Joint Declaration on the Doctrine of Justification

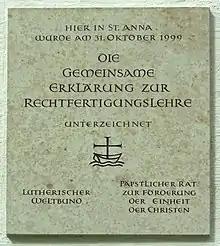
Plaque commemorating the Joint Declaration at St. Anne's Church, Augsburg

The "Joint Declaration on the Doctrine of Justification" (JDDJ) is a document created and agreed to by the Catholic Church's Pontifical Council for Promoting Christian Unity (PCPCU) and the Lutheran World Federation in 1999 as a result of Catholic–Lutheran dialogue. It states that the churches now share "a common understanding of our justification by God's grace through faith in Christ." To the parties involved, this substantially resolves much of the 500-year-old conflict over the nature of justification which was at the root of the Protestant Reformation.